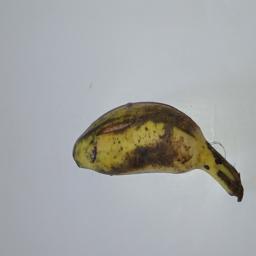
Banana variety: Champa Kola